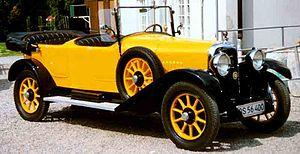
En plus de deux cent trente ans d'histoire, les Écoles d'Arts et Métiers, devenues aujourd'hui Arts et Métiers ParisTech ont formé plus de cent mille étudiants, dont trente mille en vie, qui se retrouvent dans la société des ingénieurs Arts et Métiers. Nombre de ces gadzarts sont devenus célèbres, dans des domaines d'activités très variés en France et dans le monde entier. En voici une liste non exhaustive.
Delahaye était un constructeur français d'automobiles de luxe, de poids lourds et de véhicules d'incendie, pionnier de l'automobile depuis 1895.